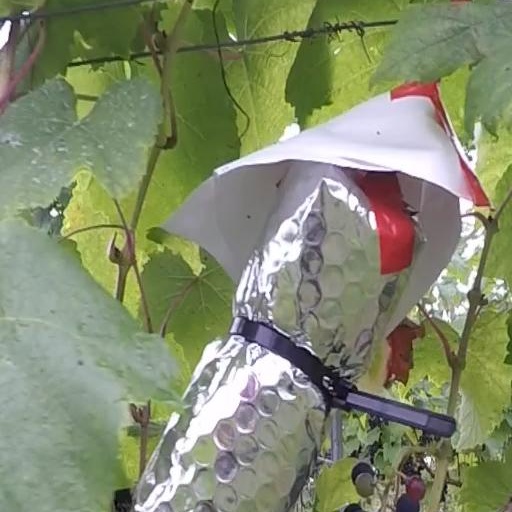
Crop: grape